Caroline Simmons

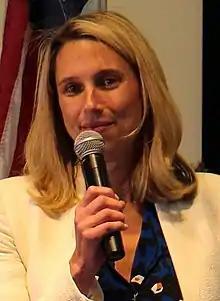
Simmons in 2021

Caroline B. Simmons (born February 10, 1986) is an American politician serving as the mayor of Stamford, Connecticut. A member of the Democratic Party, she previously served as state representative for Connecticut's 144th District, where she was the youngest female legislator in Connecticut state office. She is married to former State Senator Art Linares, a Republican. Simmons won the 2021 Stamford mayoral election, becoming the city's first female mayor.